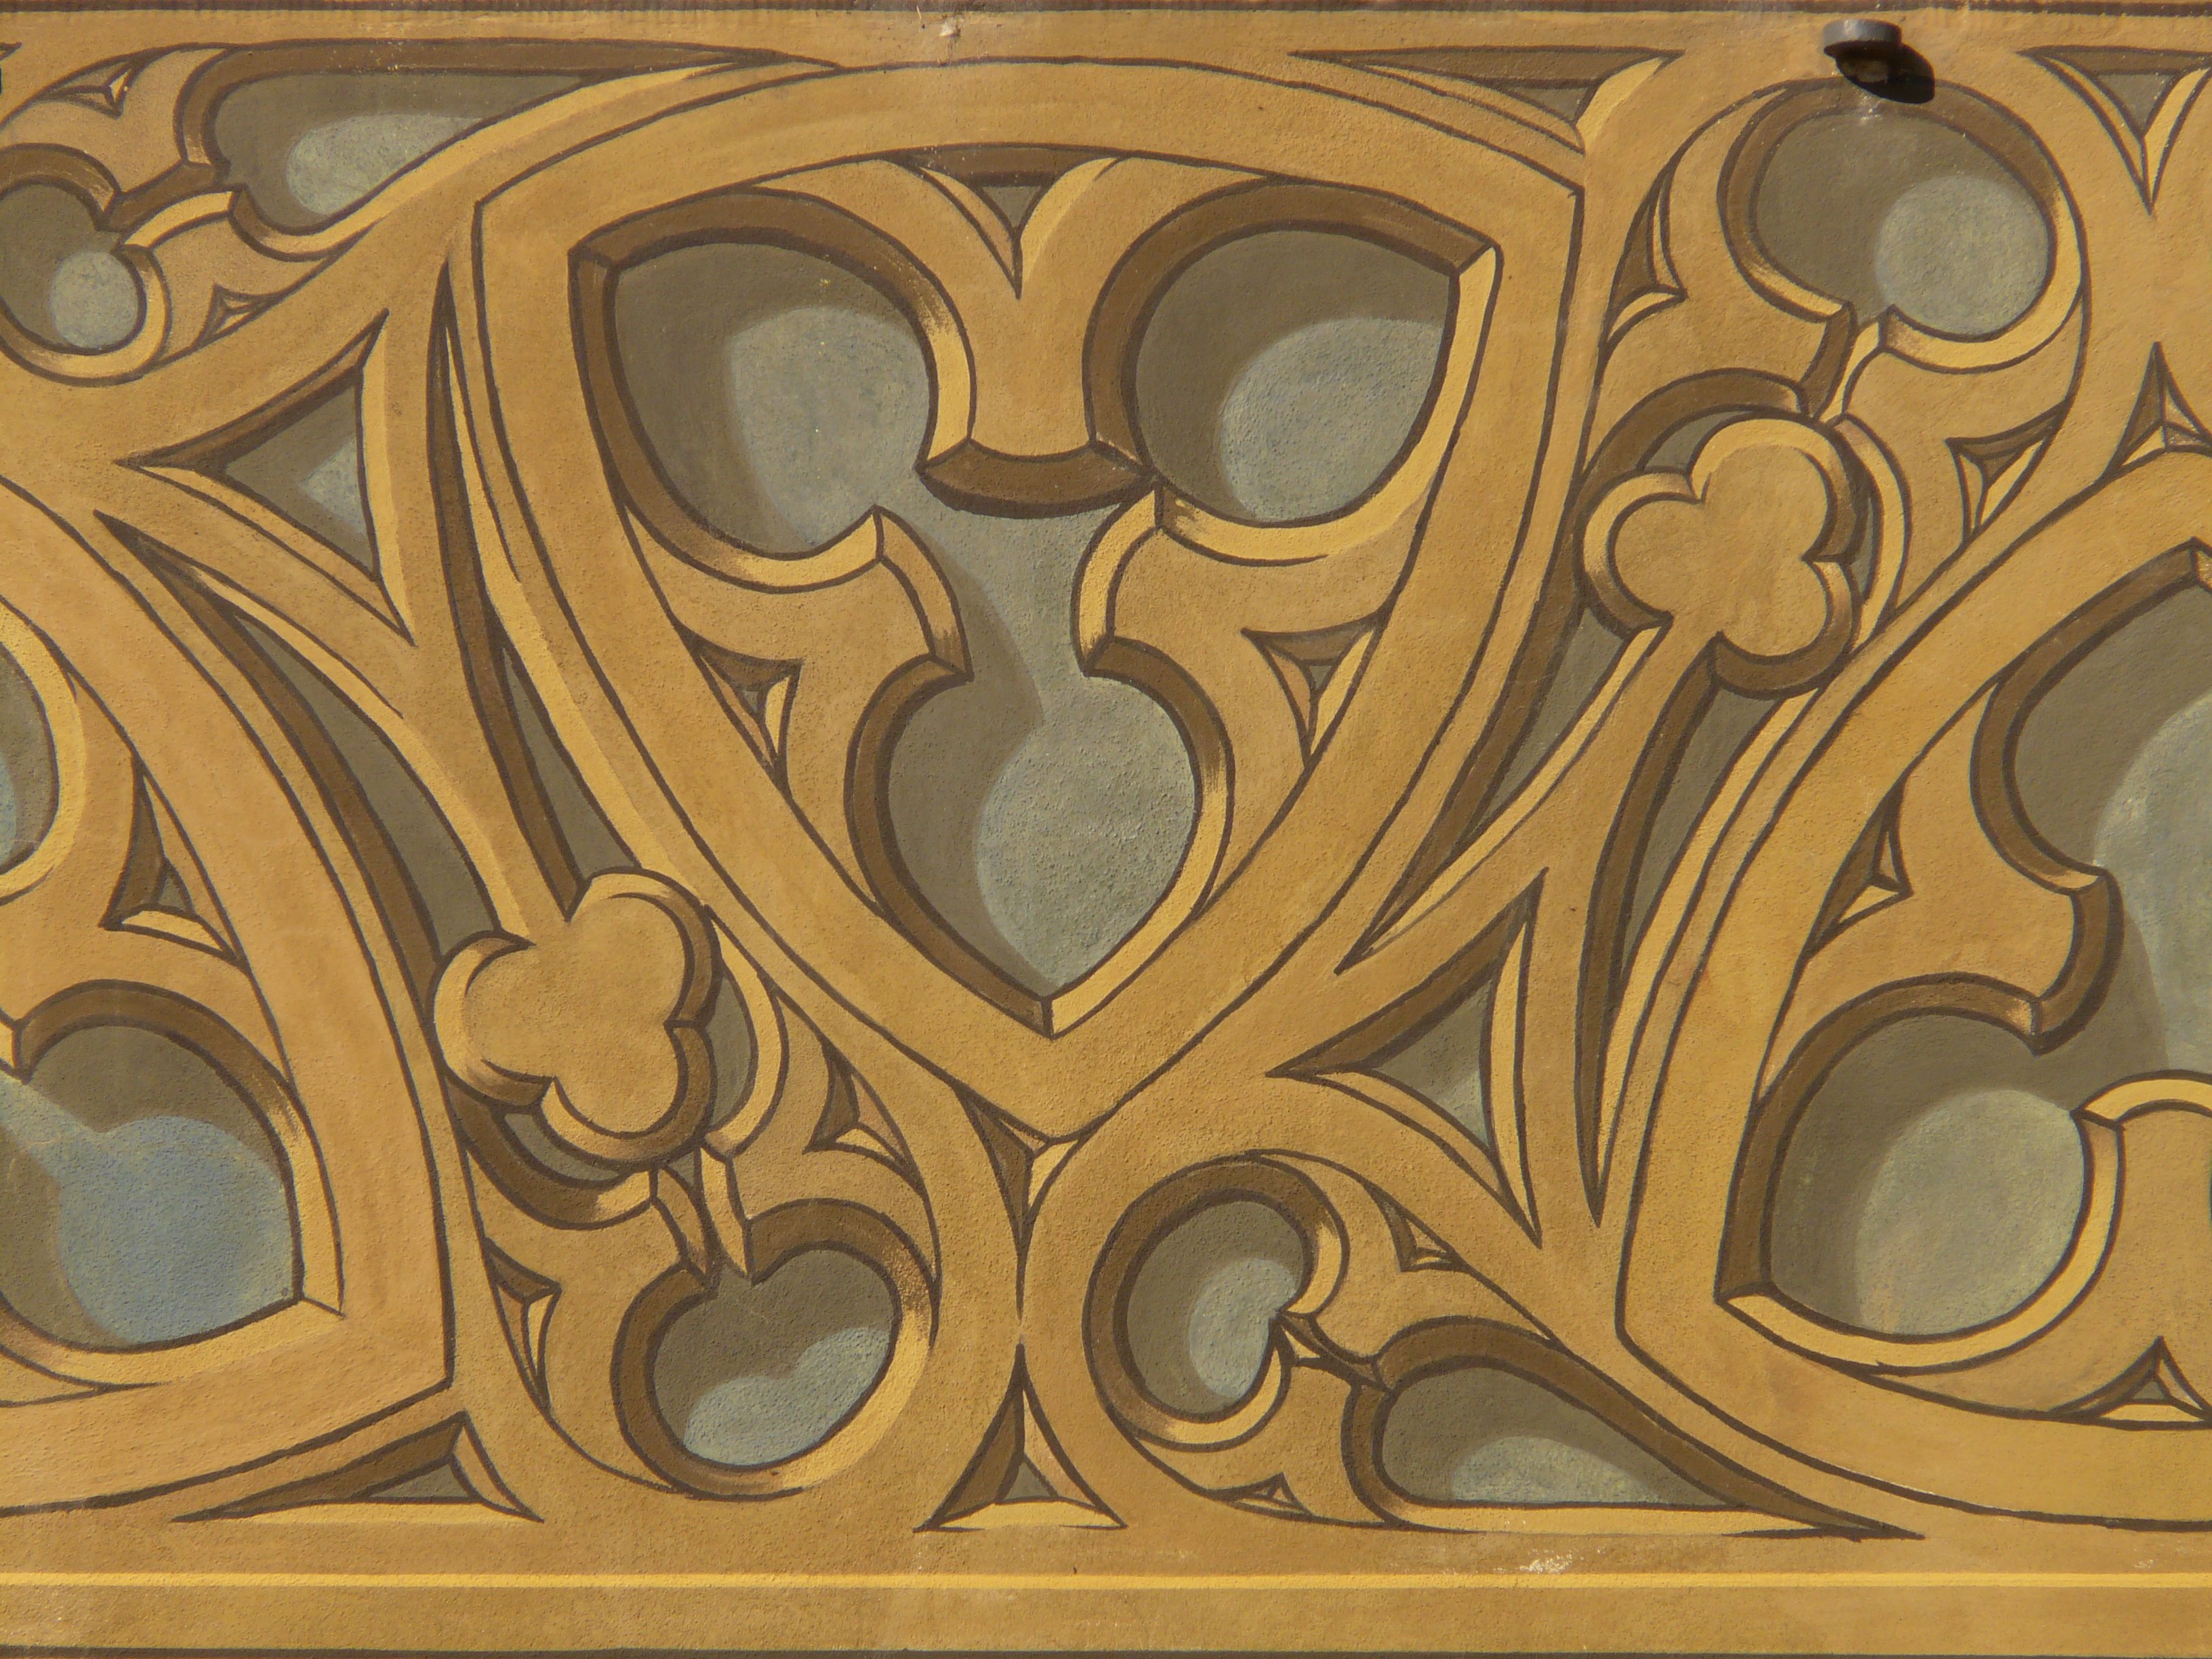
wood, pattern, symbol, circle, painting, ornament, art, sketch, drawing, illustration, symbolism, germany, carving, relief, ulm, town hall, modern art